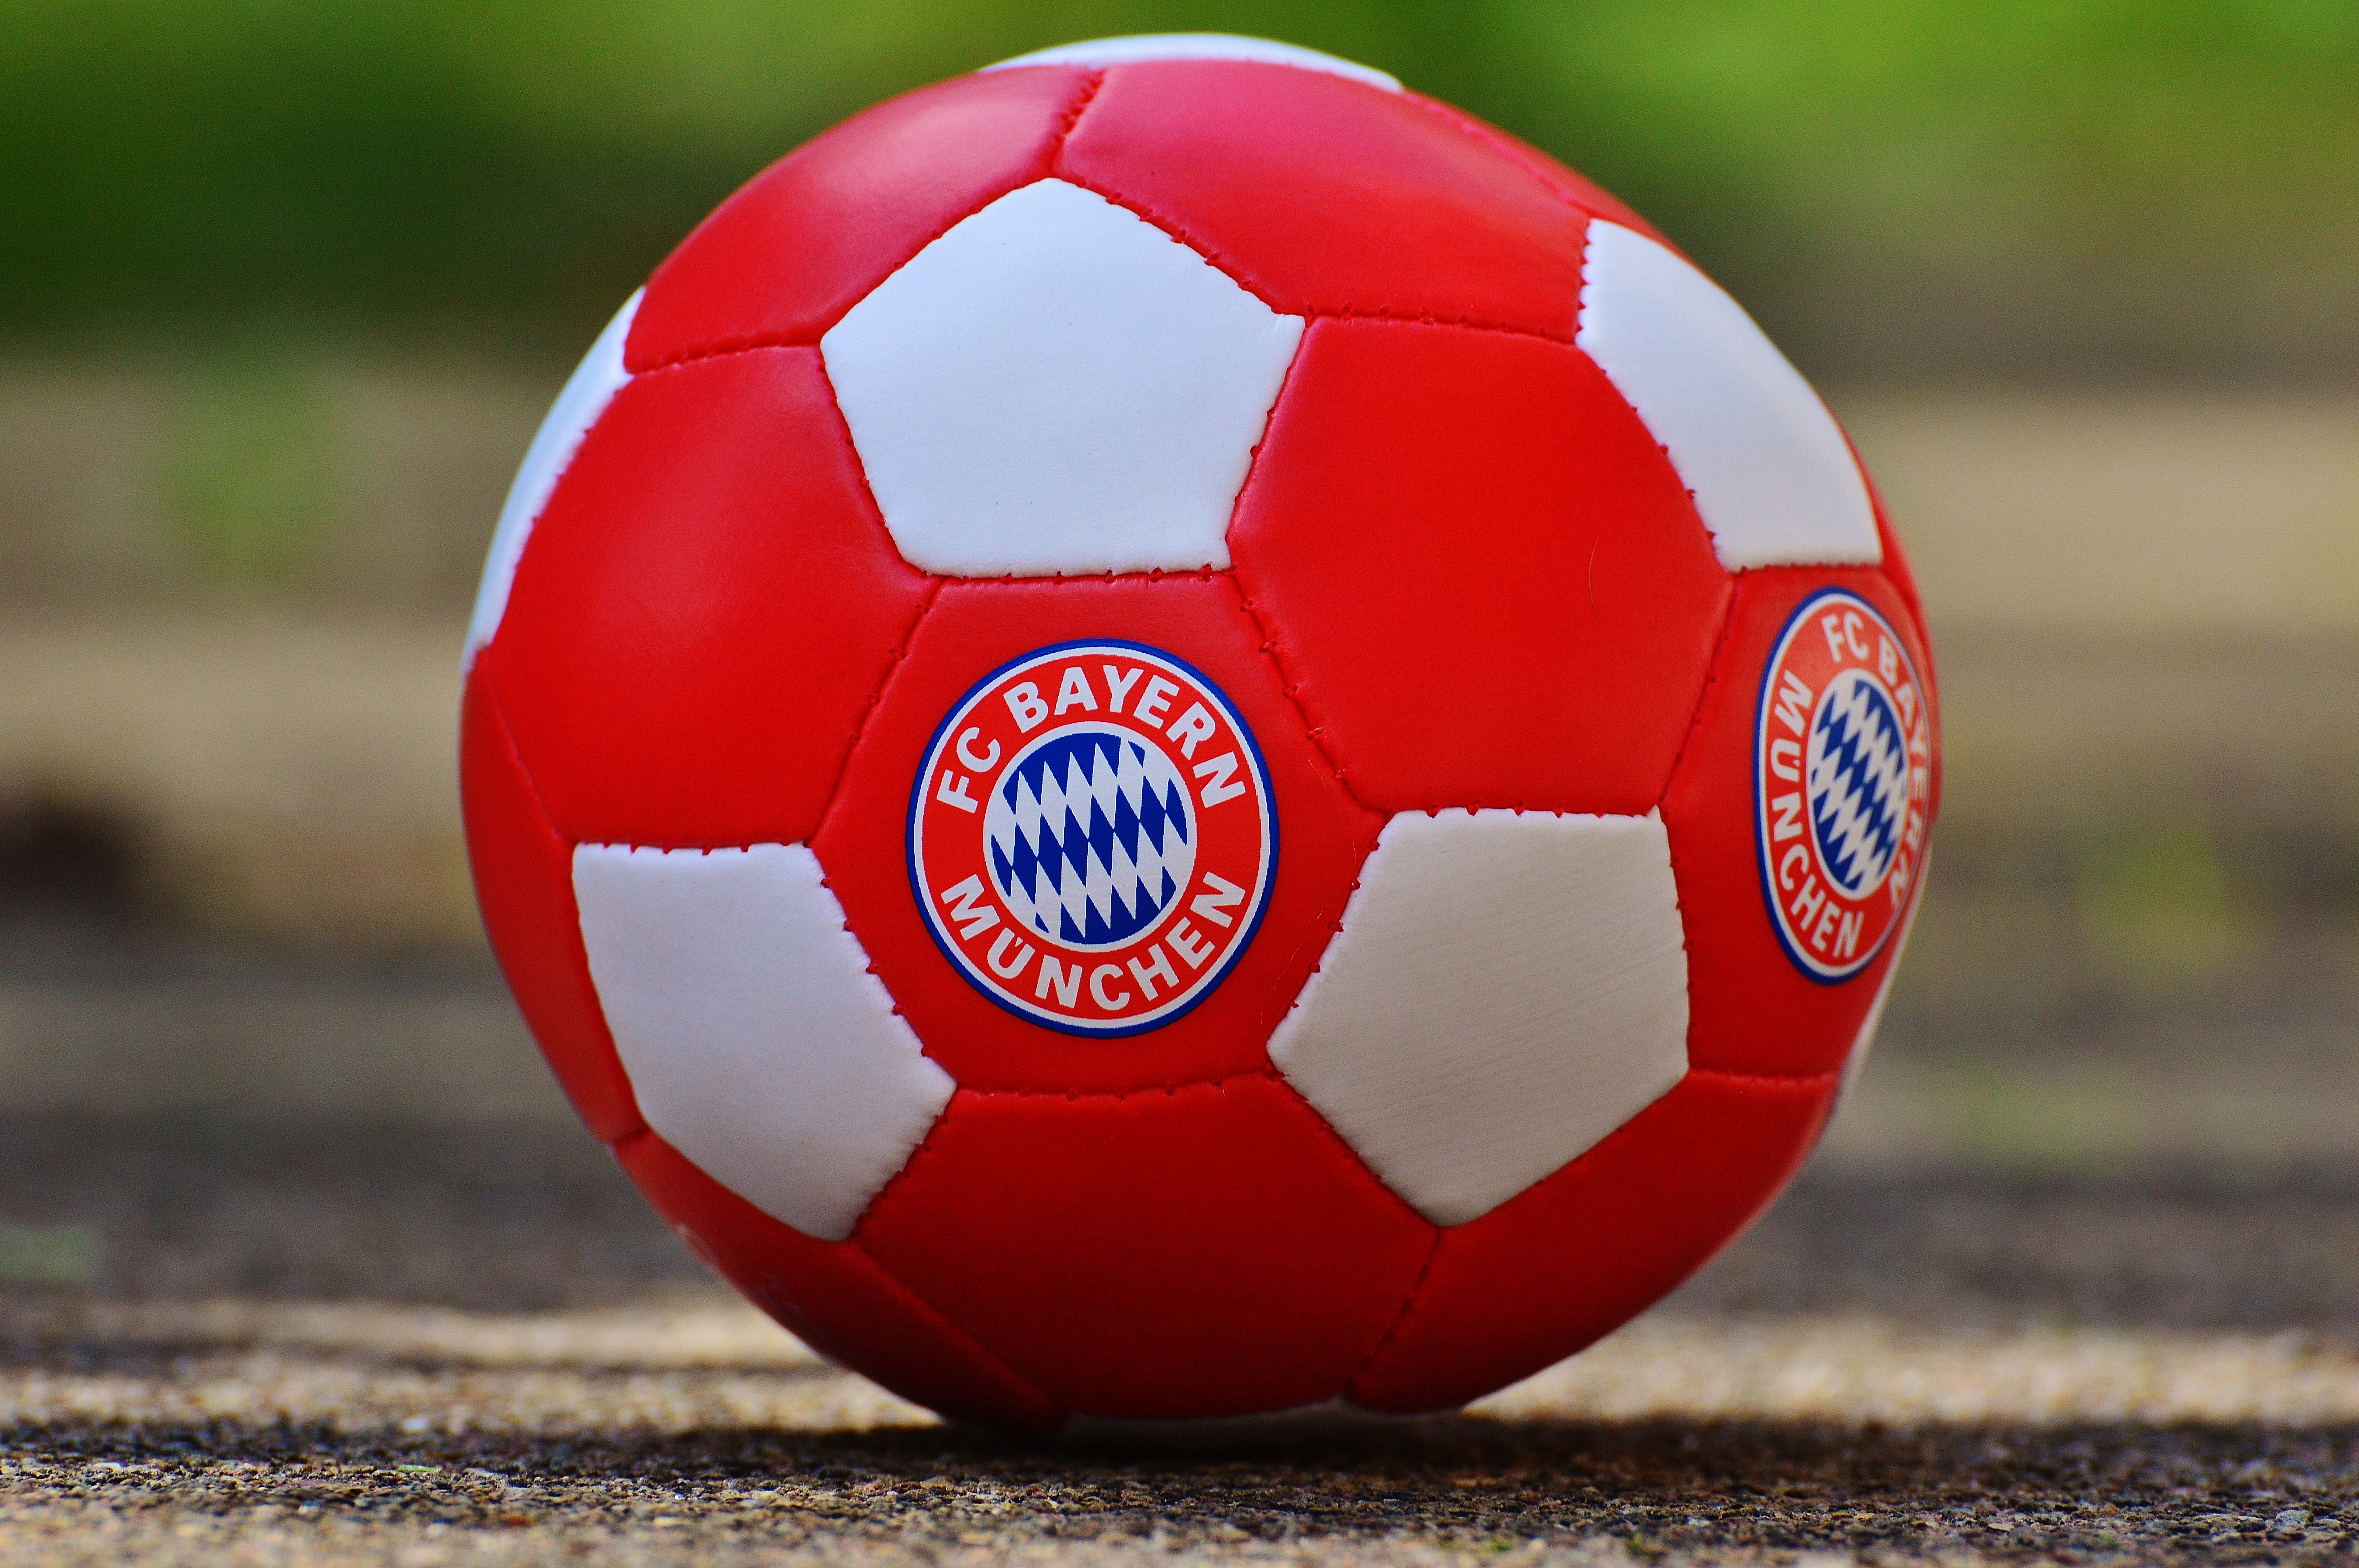
grass, red, soccer, football, stadium, player, sports equipment, ball, bavaria, volleyball, pallone, allianz arena, team sport, football club, personal protective equipment, bavaria munich, bayern munich